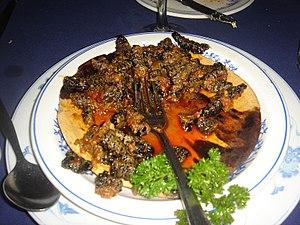
L’entomophagie est la consommation d'insectes par l'être humain. Dans le cas de la consommation d'insectes par les animaux on parle plutôt d'un régime alimentaire insectivore, sauf dans le cas d'un insecte entomophage, parasitoïde ou polyphage.